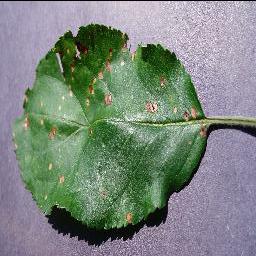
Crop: apple
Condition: black_rot